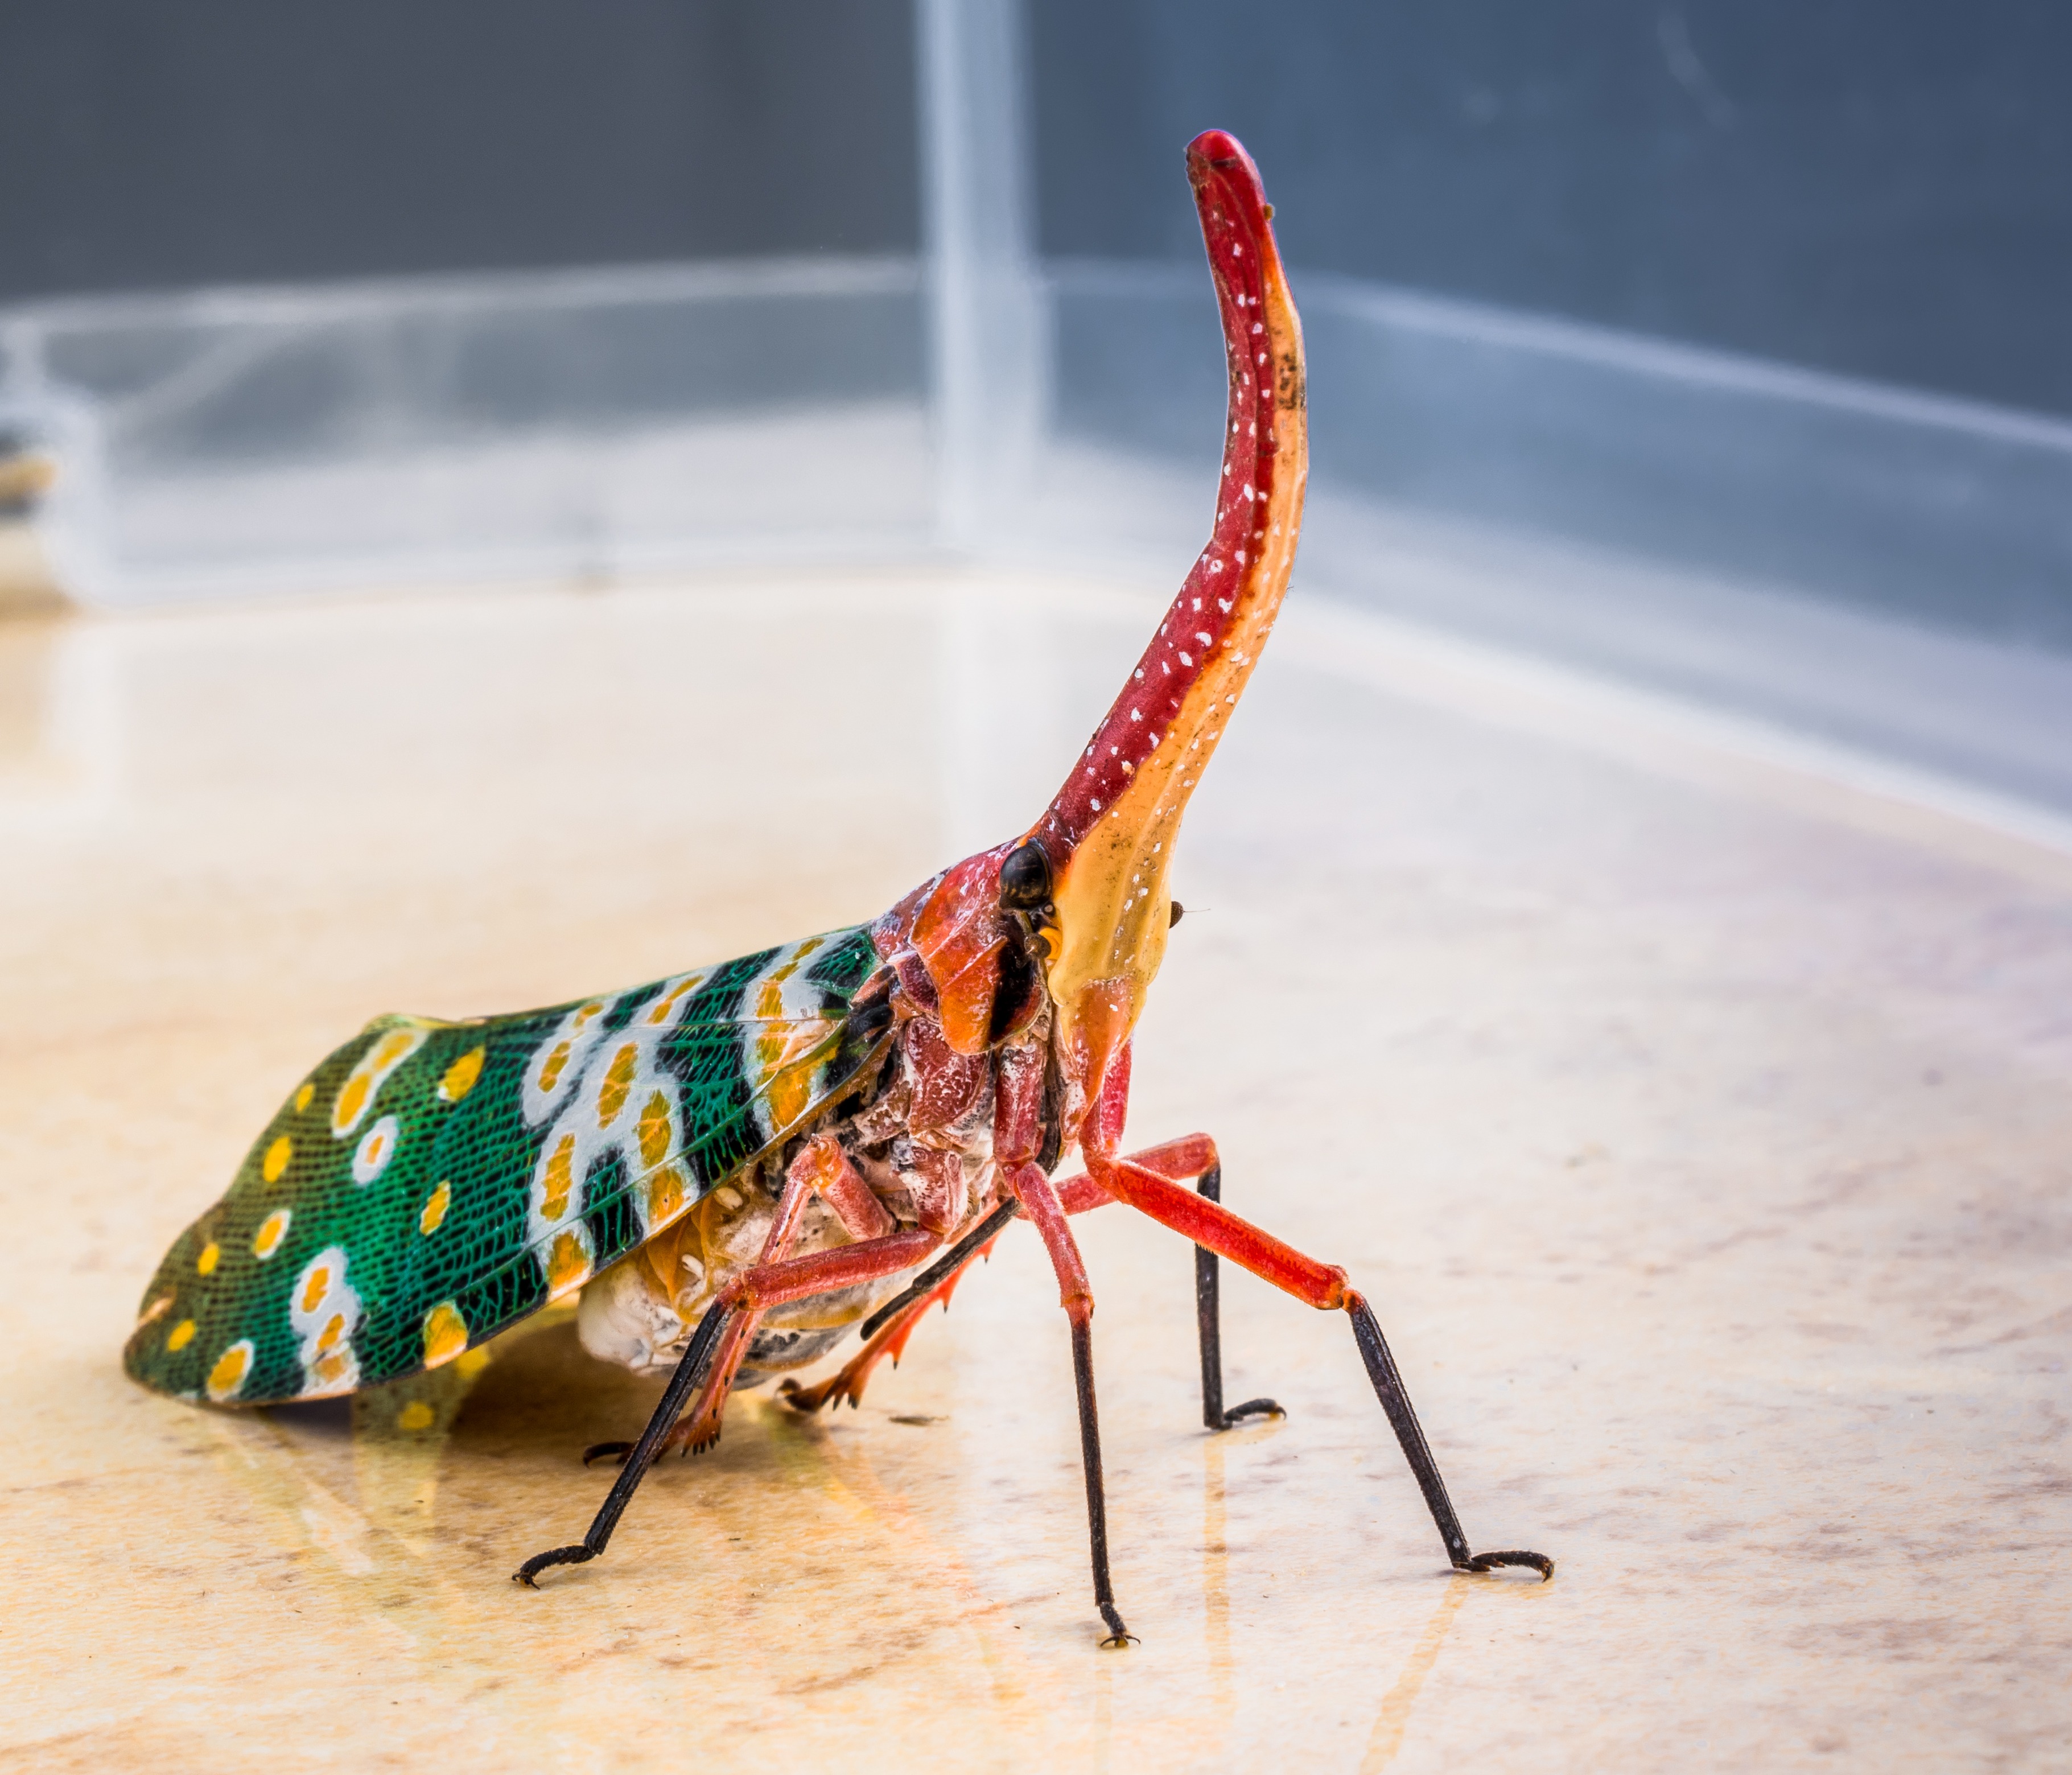
red, color, insect, colorful, close, fauna, invertebrate, close up, long, exotic, hemiptera, auchenorrhyncha, macro photography, small animal, proboscis, compound eyes, cicada, bill kerfe, distributed, canthigaster cicada, fulgoromorpha, lantern carrier like, lantern makers cicada, punktaugen